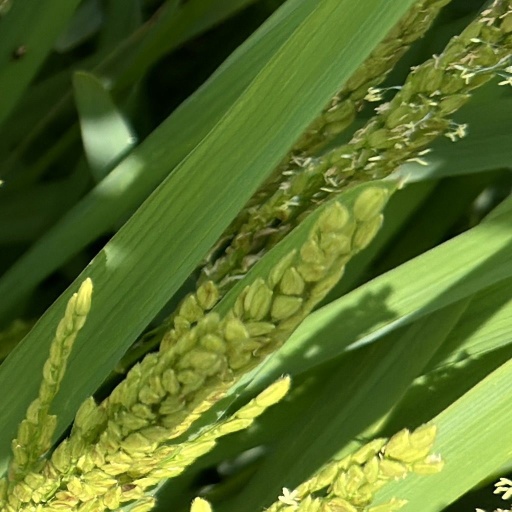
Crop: rice